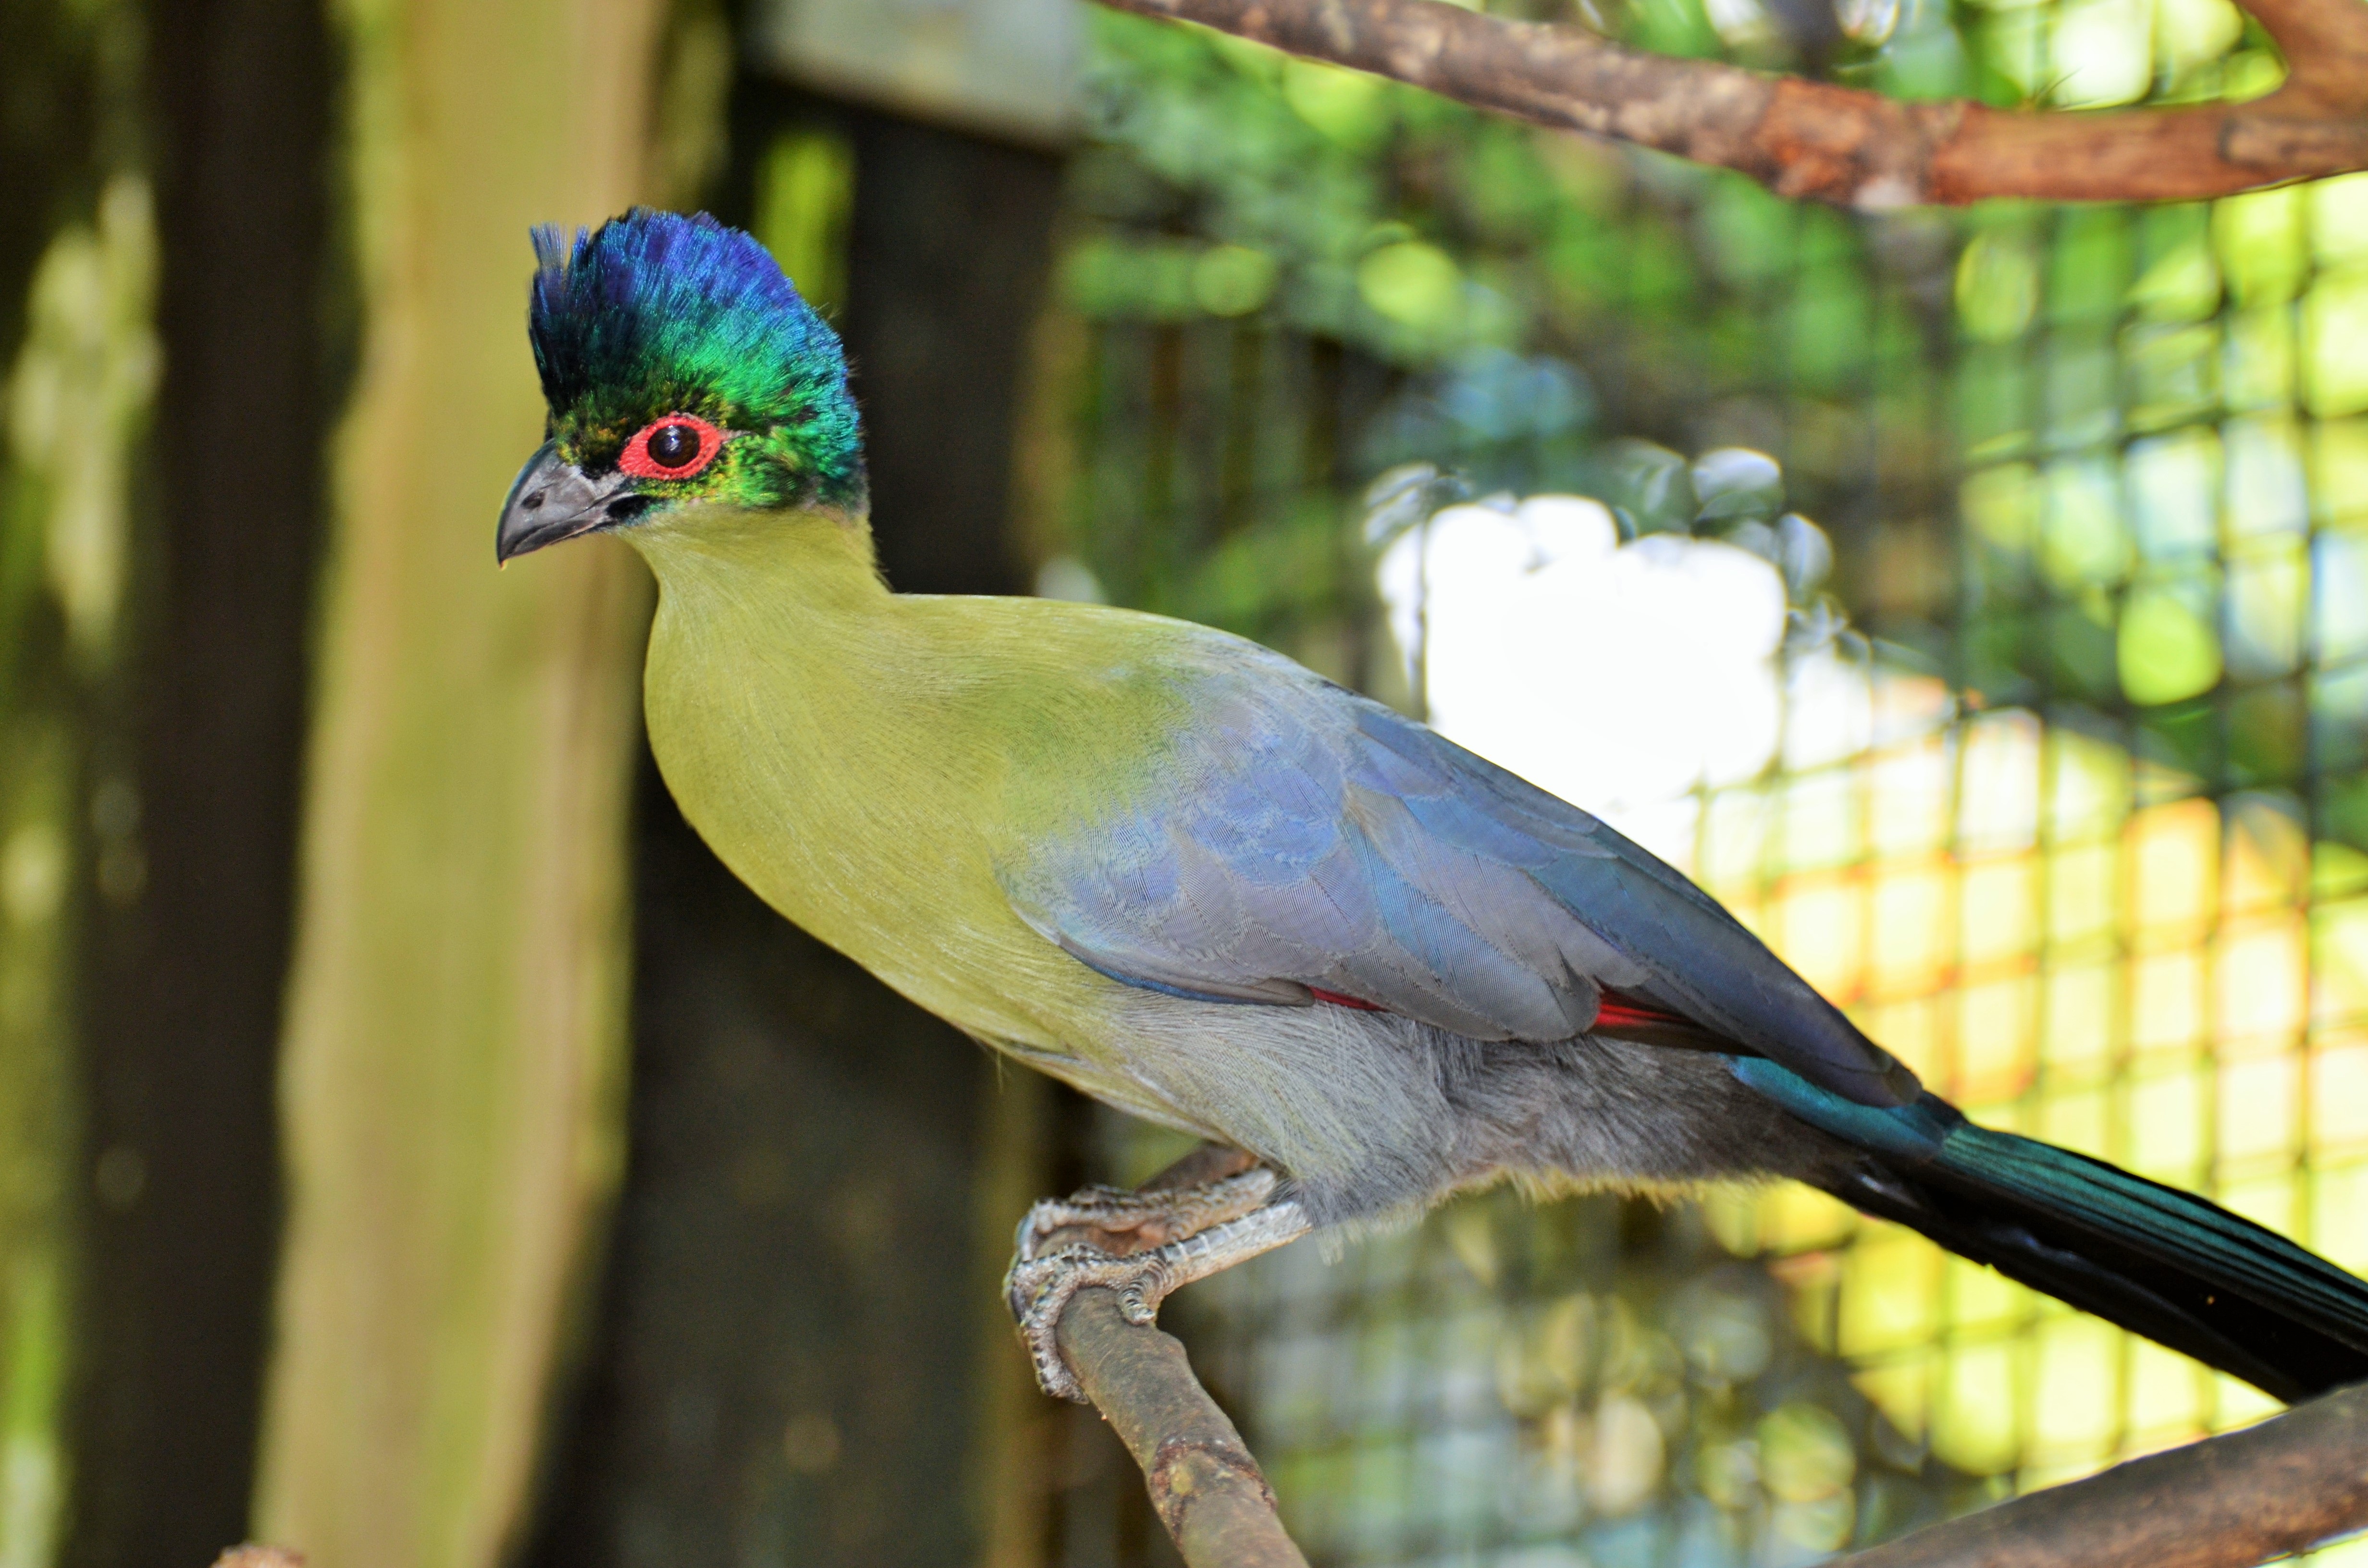
nature, bird, animal, wildlife, zoo, green, beak, color, colorful, fauna, plumage, ornithology, wild animal, feathers, vertebrate, exotic, peafowl, exotic bird, green bird, bird head blue and green, green and grey bird